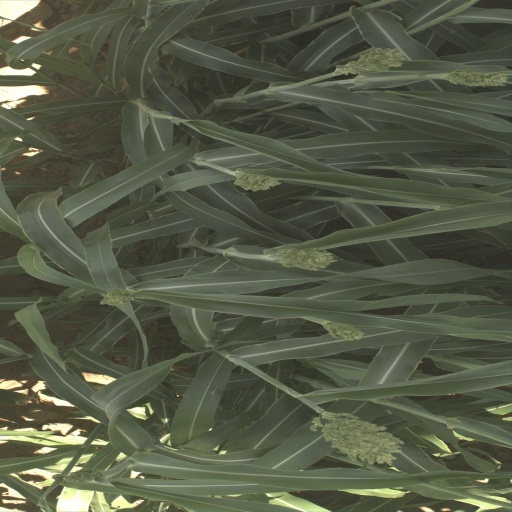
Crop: sorghum